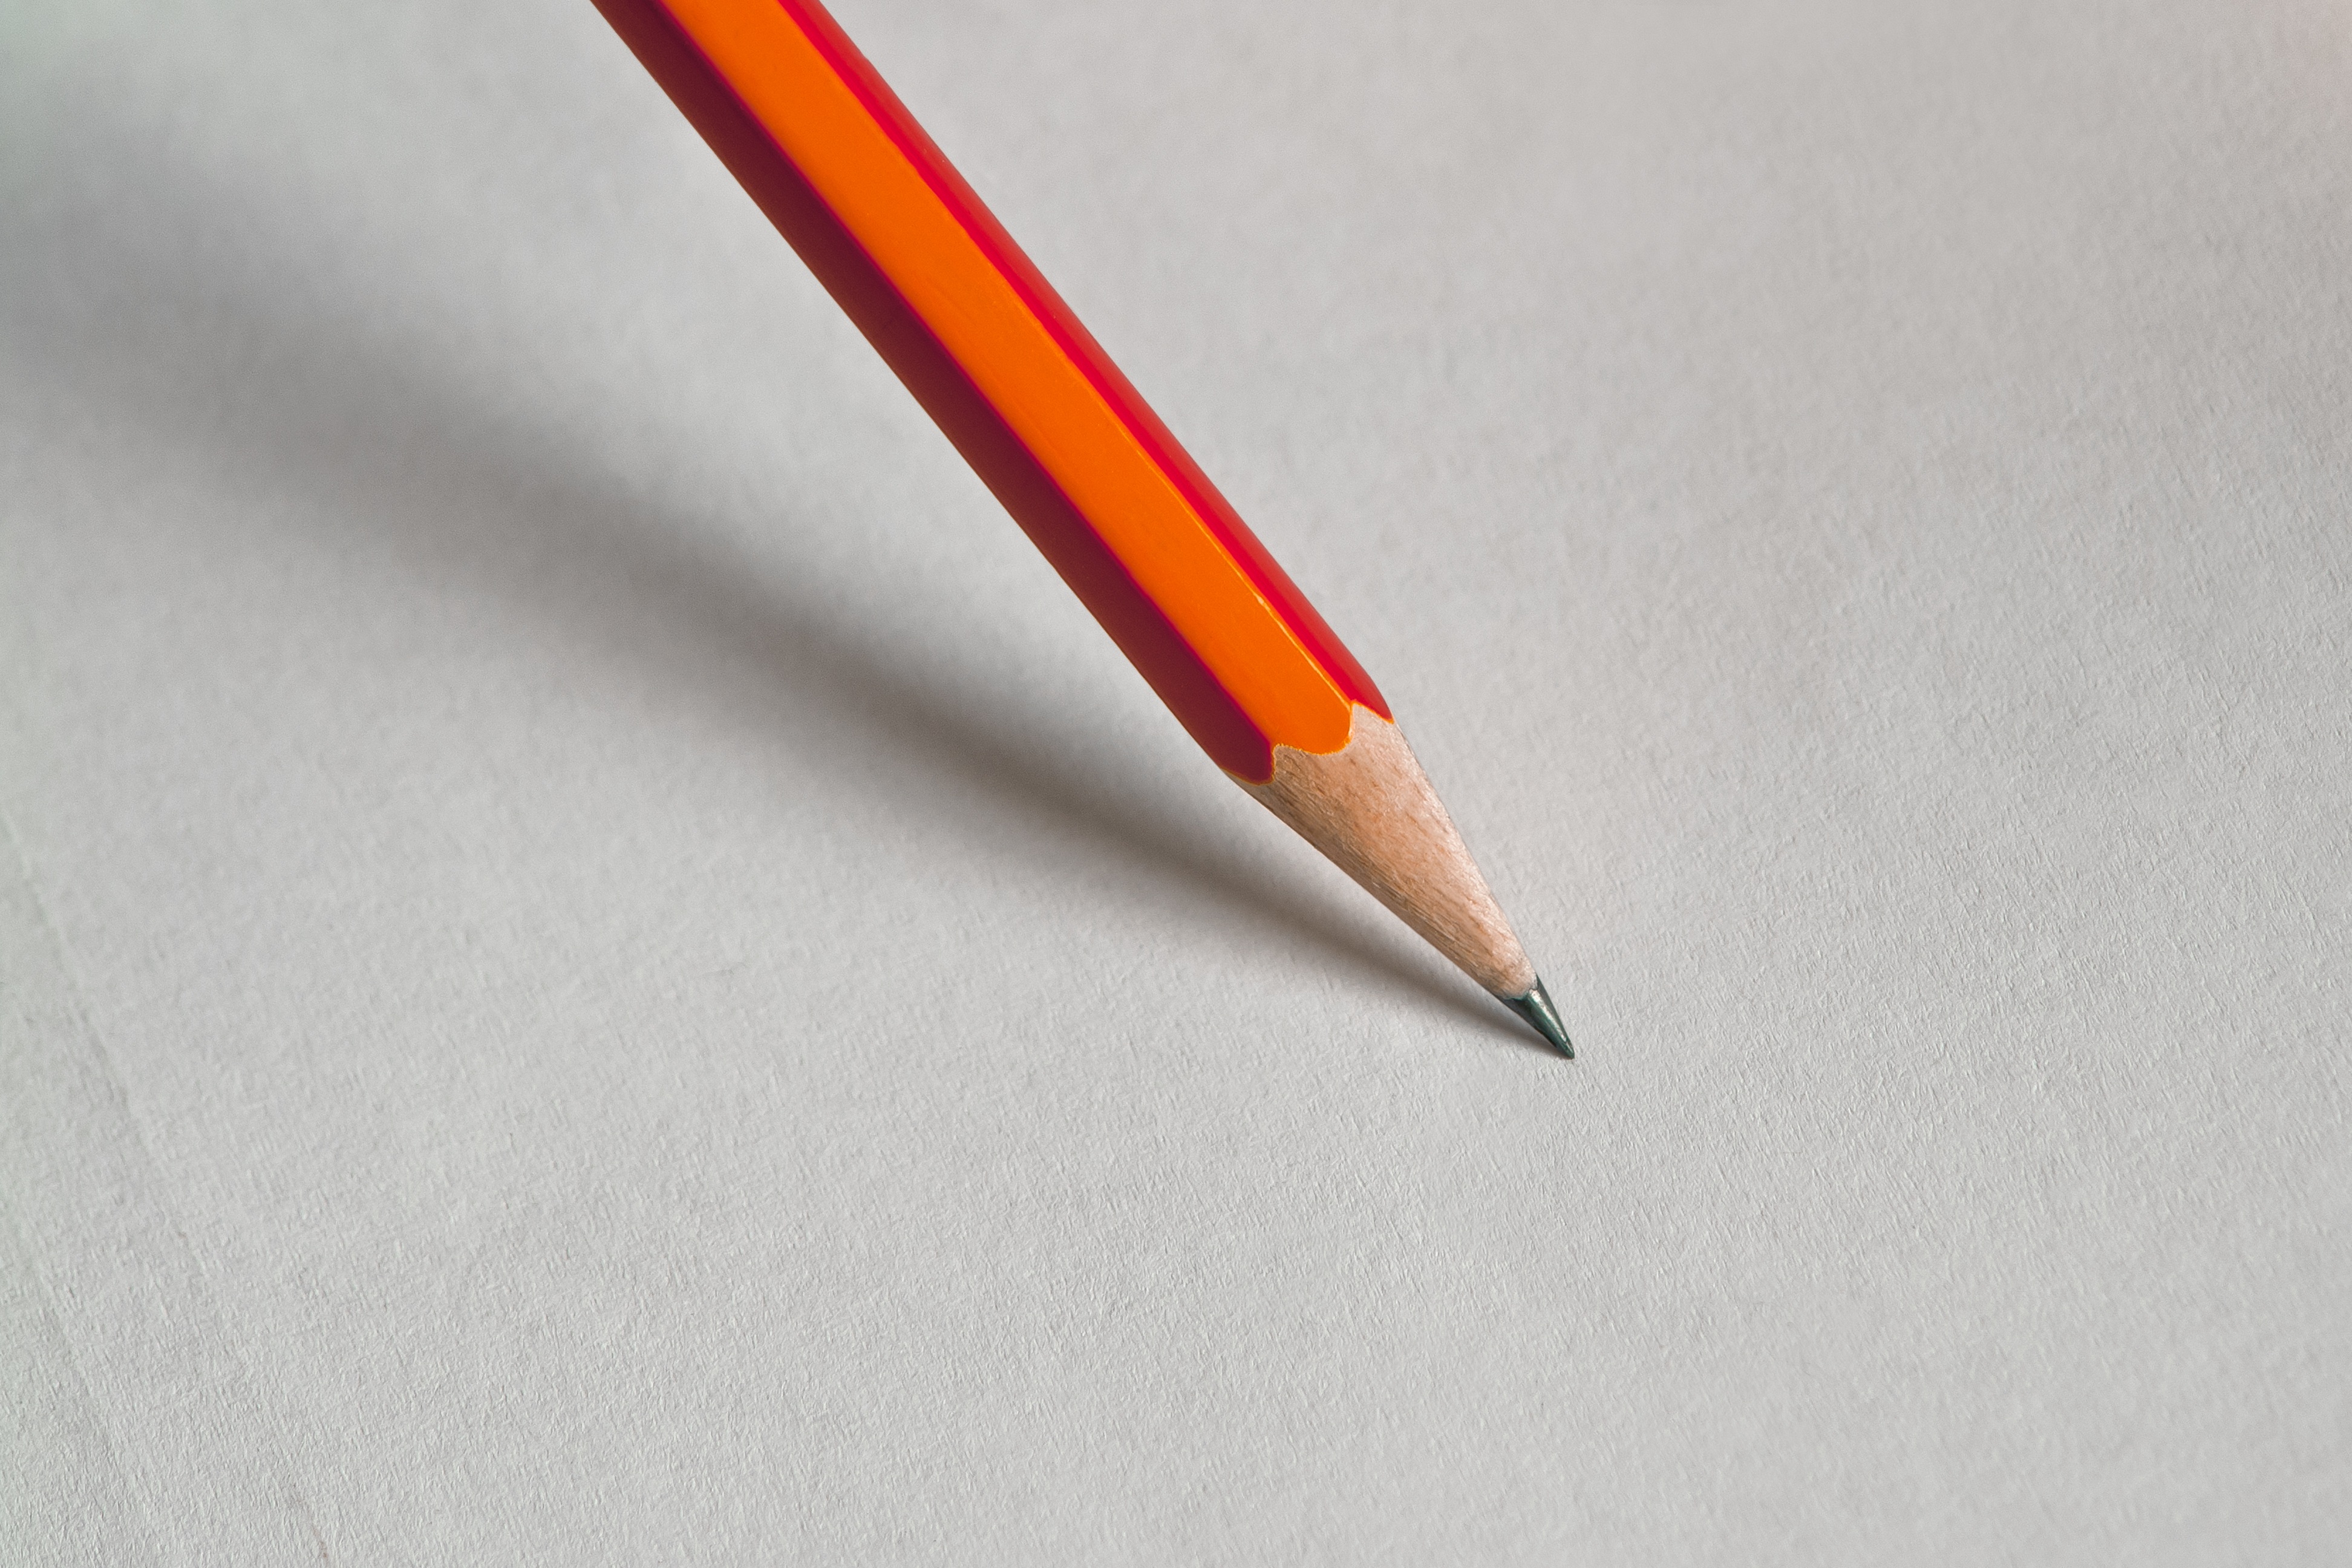
writing, work, pencil, creative, white, pen, old, corporate, office, brown, think, two, professional, writer, yellow, paper, education, ink, printing, sheet, grey, art, background, study, drawing, pastel, design, pens, strategy, university, correction, inspiration, school, learn, planning, english, supplies, idea, draw, job, lead, printed, college, teacher, success, professor, written, pencil drawing, knowledge, erase, educate, several, manager, subject, ordered, bitten, creative office, orderly, filing, confusing, secretarial, knaw